Altun Shan National Nature Reserve

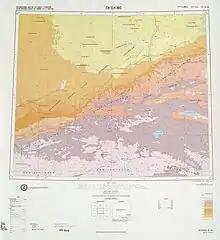
Map including areas in the eastern part of the Altun Shan National Nature Reserve (1975)

The Altun Shan Reserve is an elongated triangular area on the southern edge of the Taklamakan Desert, just south of the Tarim Basin. The reserve occupies the V-shaped region between the southern slopes of the Altun Shan range on the north and the northern slopes of the Kulun mountain range on the south. The eastern third of the reserve is the Komkul Basin, an arid plateau at an altitude of 4,500 meters. The reserve measures about 800 km west–east, and 200 km north–south. There are no permanent towns or roads in the area.